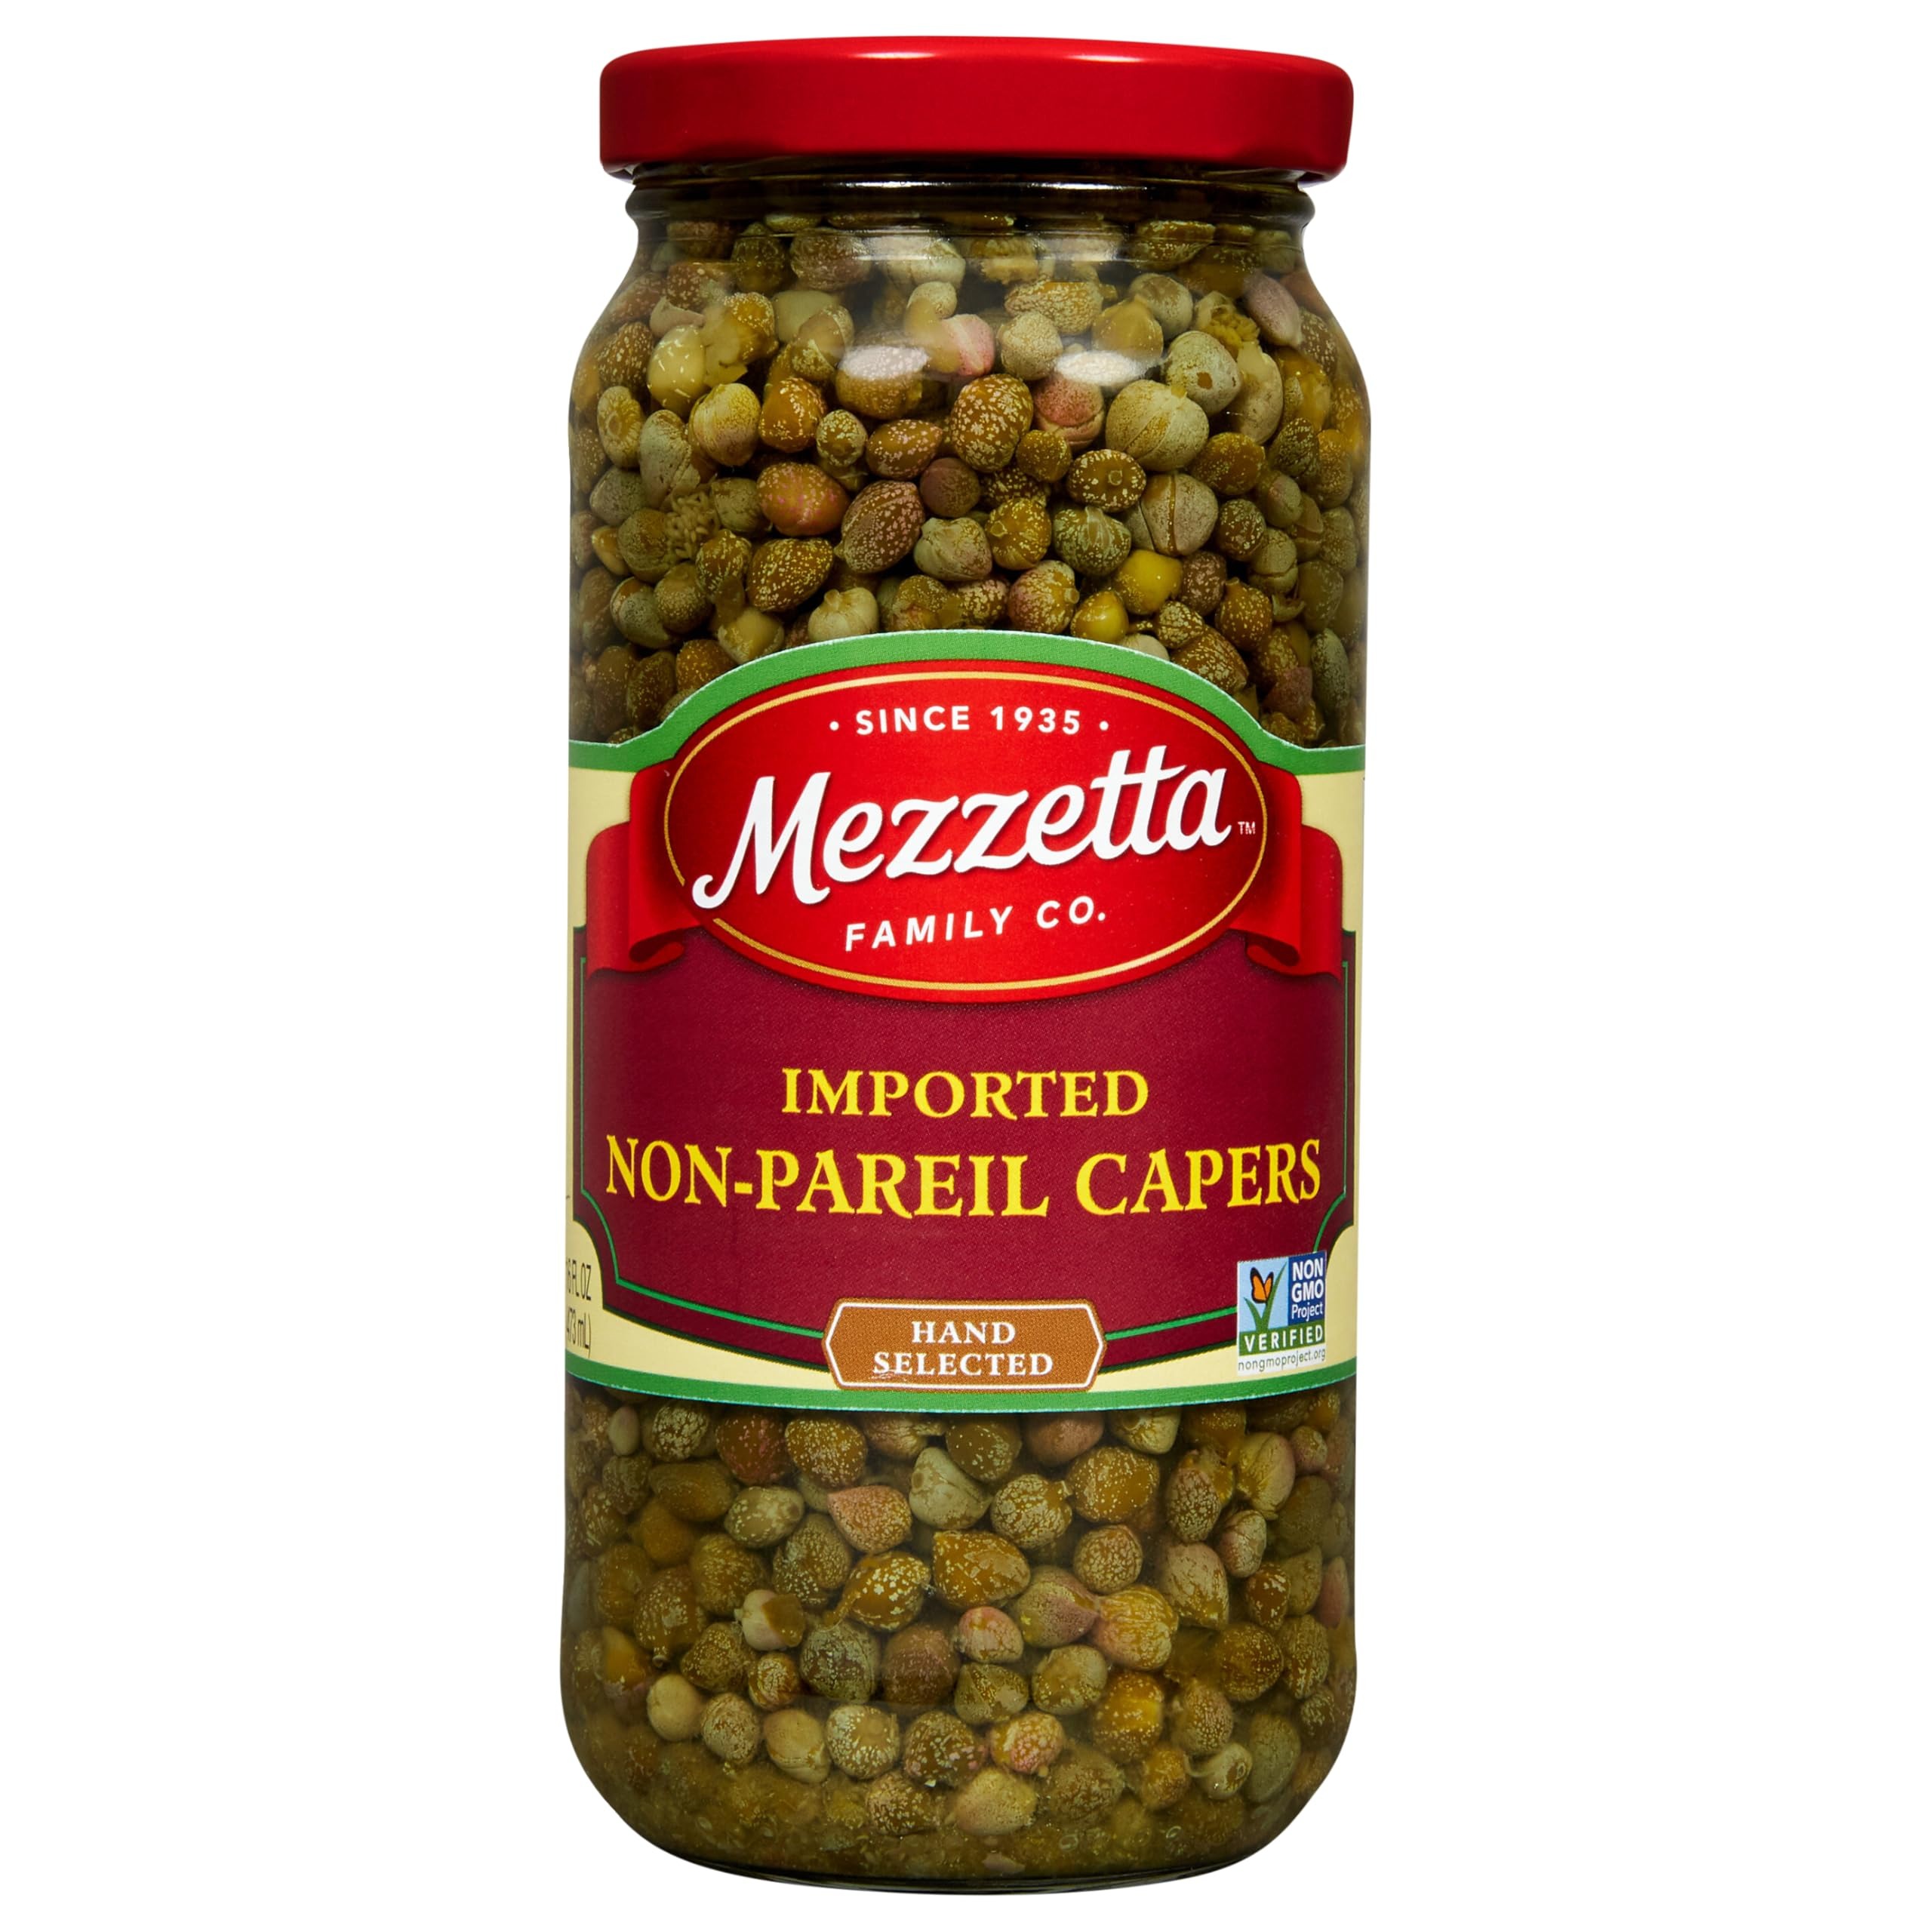
Item Name: Mezzetta Non-Pareil Caper, 16 Ounce
Bullet Point 1: Versatile Use: Ideal as a snack, appetizer, or a flavorful addition to sandwiches, salads, and charcuterie boards.
Bullet Point 2: Long Shelf Life: Naturally preserved for extended freshness, allowing you to enjoy the vibrant flavors at your convenience.
Value: 16.0
Unit: Ounce

Price: 55.66